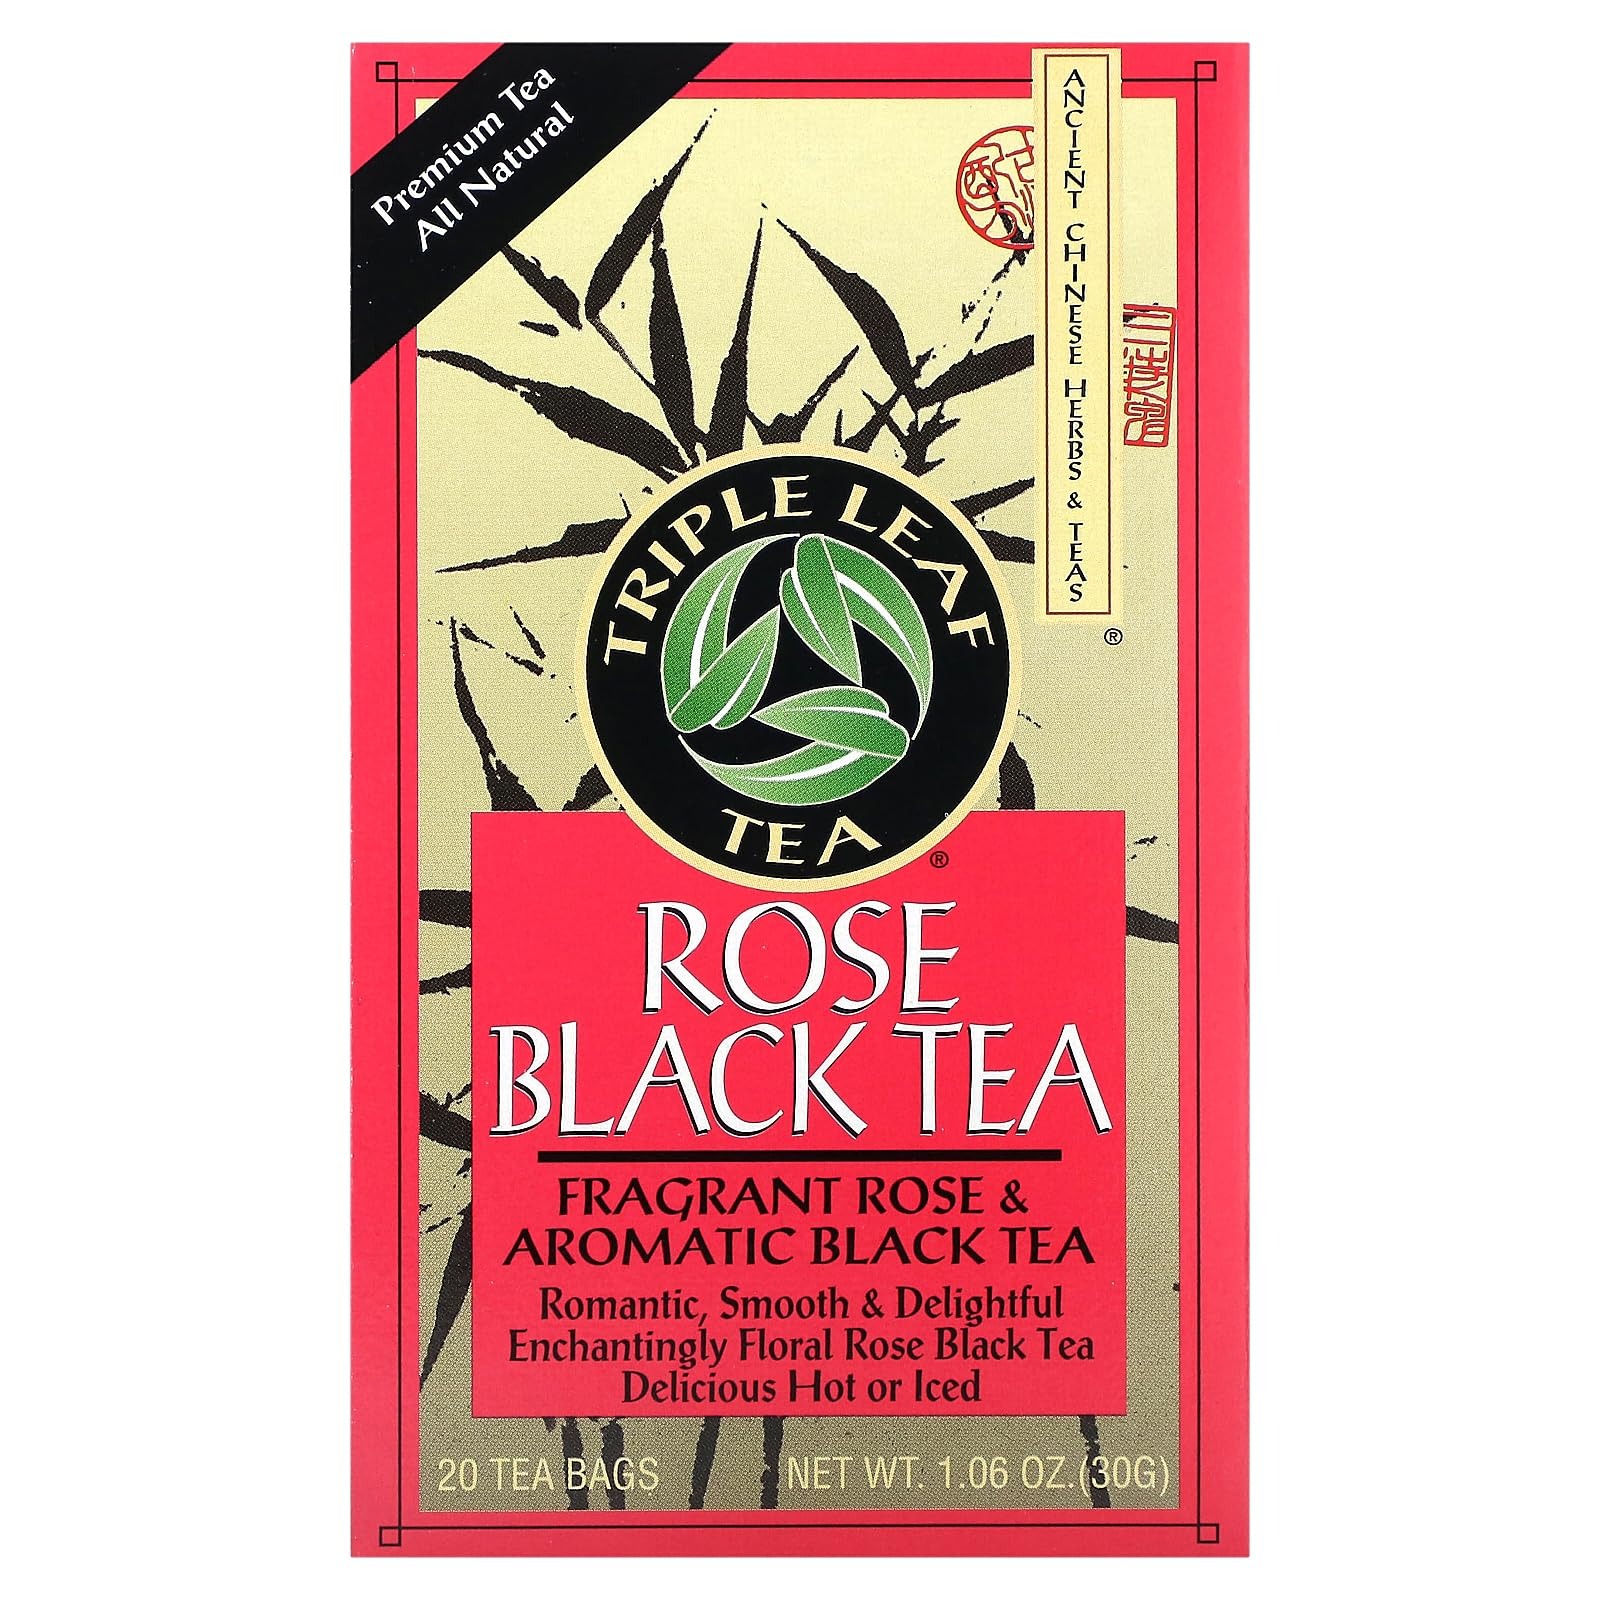
Item Name: Triple Leaf Tea Rose Black Tea, 20 Tea Bags, 1.06 oz (30 g)
Bullet Point 1: Premium Tea
Bullet Point 2: All Natural
Bullet Point 3: Ancient Chinese Herbs and Teas
Bullet Point 4: Fragrant Rose and Aromatic Black Tea
Bullet Point 5: Romantic, Smooth and Delightful
Product Description: Premium Tea All Natural Ancient Chinese Herbs & Teas Fragrant Rose & Aromatic Black Tea Romantic, Smooth & Delightful Enchantingly Floral Rose Black Tea Delicious Hot or Iced The Rose Black Tea Tradition Relax and delight in the flavor, scent and romance of roses and aromatic black tea, while enjoying the pleasure of drinking this enchanting and lovely rose black tea. The fragrance and taste of rose petals, joined together with aromatic, rich and smooth tasting black tea, delight the senses and calm, soothe and uplift the spirit, encouraging you to relax and rejuvenate while enjoying a cup of tea. Roses have long been revered by poets and writers and have been included in songs and works of art, inspiring romance and love around the world. For thousands of years, roses have been used in the culinary arts and for healing. Rose black tea is a time-honored floral Chinese tea. The tradition of Chinese floral teas began long ago when the Chinese began combining tea with flower buds and petals. They found that tea was very absorbent and took on the aroma and taste of the flowers. The wonderful scent and flavor of roses and black tea have been blended together providing you with this delicious, beautiful tea. Enjoy it hot or iced.
Value: 1.0
Unit: Count

Price: 4.925